Michael Madsen

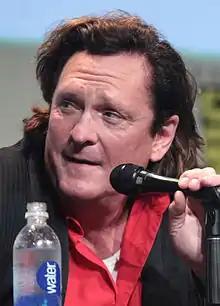
Madsen in 2015

Michael Søren Madsen (September 25, 1957 – July 3, 2025) was an American actor. In addition to his frequent collaborations with Quentin Tarantino—"Reservoir Dogs" (1992), "" (2004), "The Hateful Eight" (2015), and "Once Upon a Time in Hollywood" (2019)—he was known for his appearances in films including "WarGames" (1983), "The Natural" (1984), "The Doors" (1991), "Thelma & Louise" (1991), "Free Willy" (1993), "Species" (1995), "Donnie Brasco" (1997), "Die Another Day" (2002), "Sin City" (2005), and "Scary Movie 4" (2006). He played voice roles in various video games like "Grand Theft Auto III" (2001), "Narc" (2005), the "Dishonored" series (2012–2017), and "" (2023). Madsen had seven children including actor Christian Madsen.